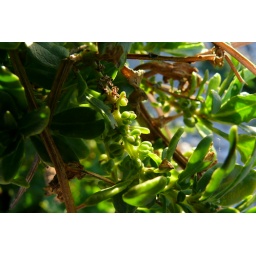
A plant growing by the ocean ~ close up